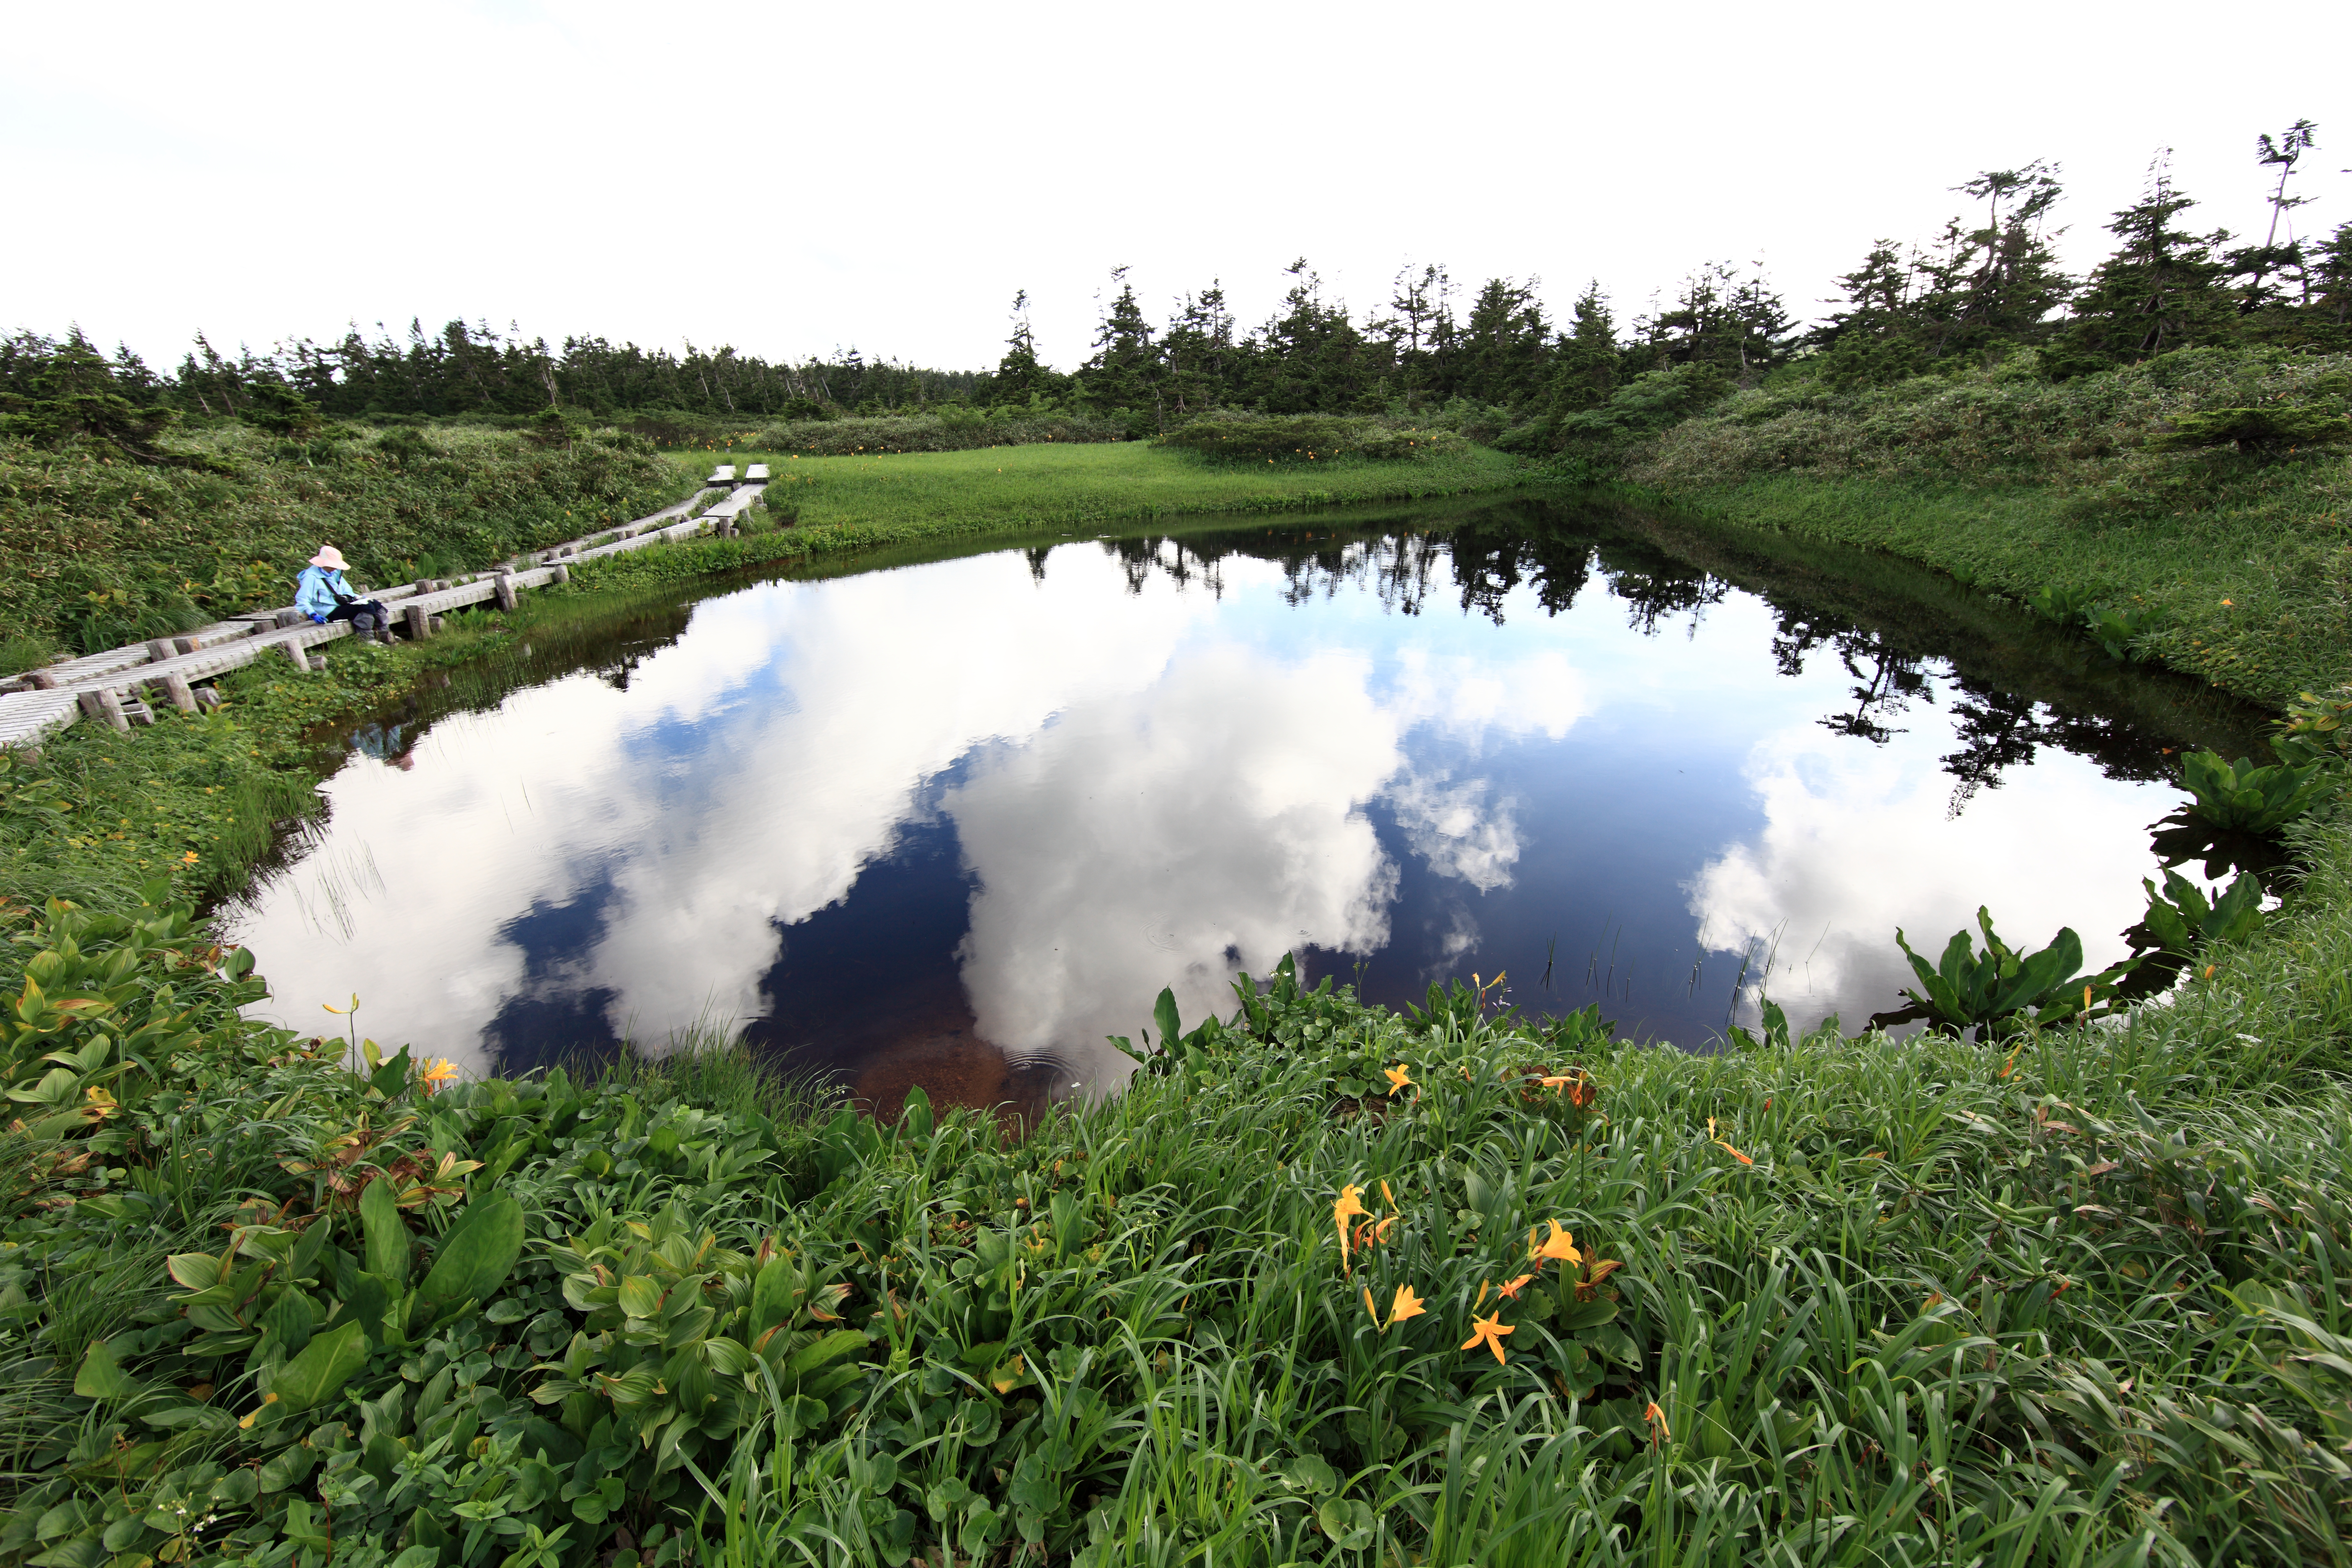
wetlands, meadow, lake, pond, reflection, high, reservoir, waterway, body of water, wetland, 5d, hires, loch, markii, ecosystem, hi, res, resolution, 5photosaday, canonef14mmf28liiusm, iwate, hachimantai, fish pond